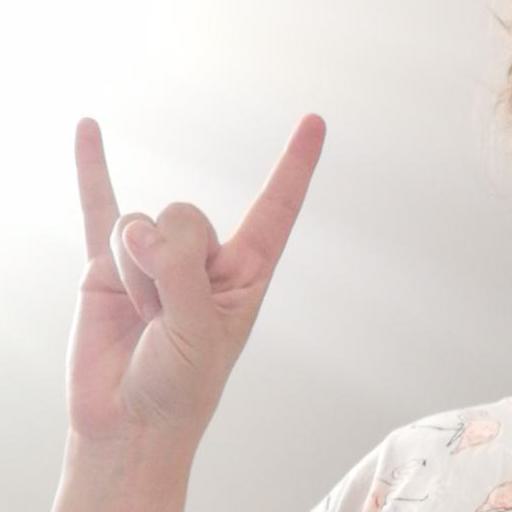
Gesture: rock